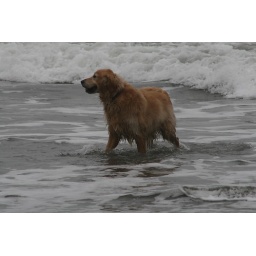
A dog playing in the beach